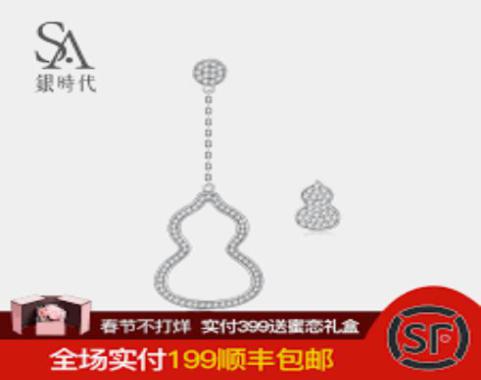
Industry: Clothes